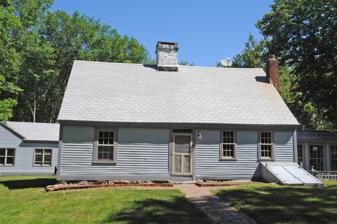
Building: John Hoxsie House
Country: United States of America
Year built: 1784
Historic house in Rhode Island, United States United States historic place John Hoxsie House U.S. National Register of Historic Places Show map of Rhode Island Show map of the United States Nearest city Richmond, Rhode Island Coordinates 41°28′34″N 71°38′49″W / 41.47611°N 71.64694°W / 41.47611; -71.64694 Area 60 acres (24 ha) Built 1784 Architect John Hoxsie NRHP reference No. 78000016 Added to NRHP May 5, 1978 The John Hoxsie House , also known as the Old Kenyon Farm , is an historic farmstead in Richmond, Rhode Island .  The farm is a 60-acre (24 ha) parcel of land accessed via a long private drive on the east side of Richmond Town House Road ( Rhode Island Route 112 ), just north of Pinecrest Road, and is a rare, virtually intact, example of a 19th-century farmstead.  The main house, a 1 + 1 ⁄ 2 -story Cape style structure, was built in 1784 by John Hoxsie. The property was listed on the National Register of Historic Places in 1978. See also National Register of Historic Places listings in Washington County, Rhode Island References